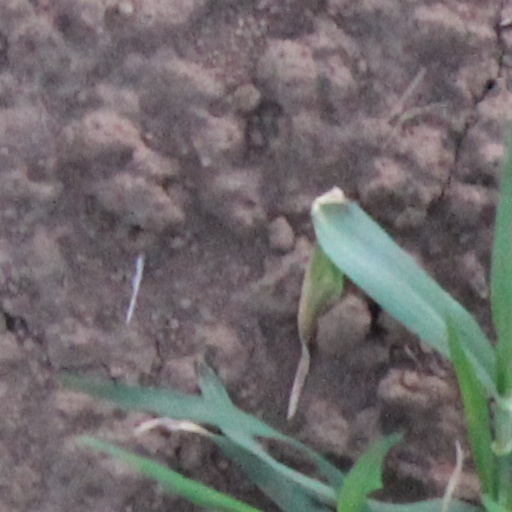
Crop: wheat